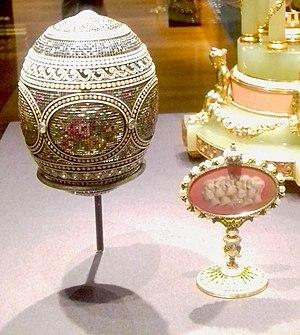
Les œufs de Fabergé sont des objets précieux créés par le joaillier Pierre-Karl Fabergé.